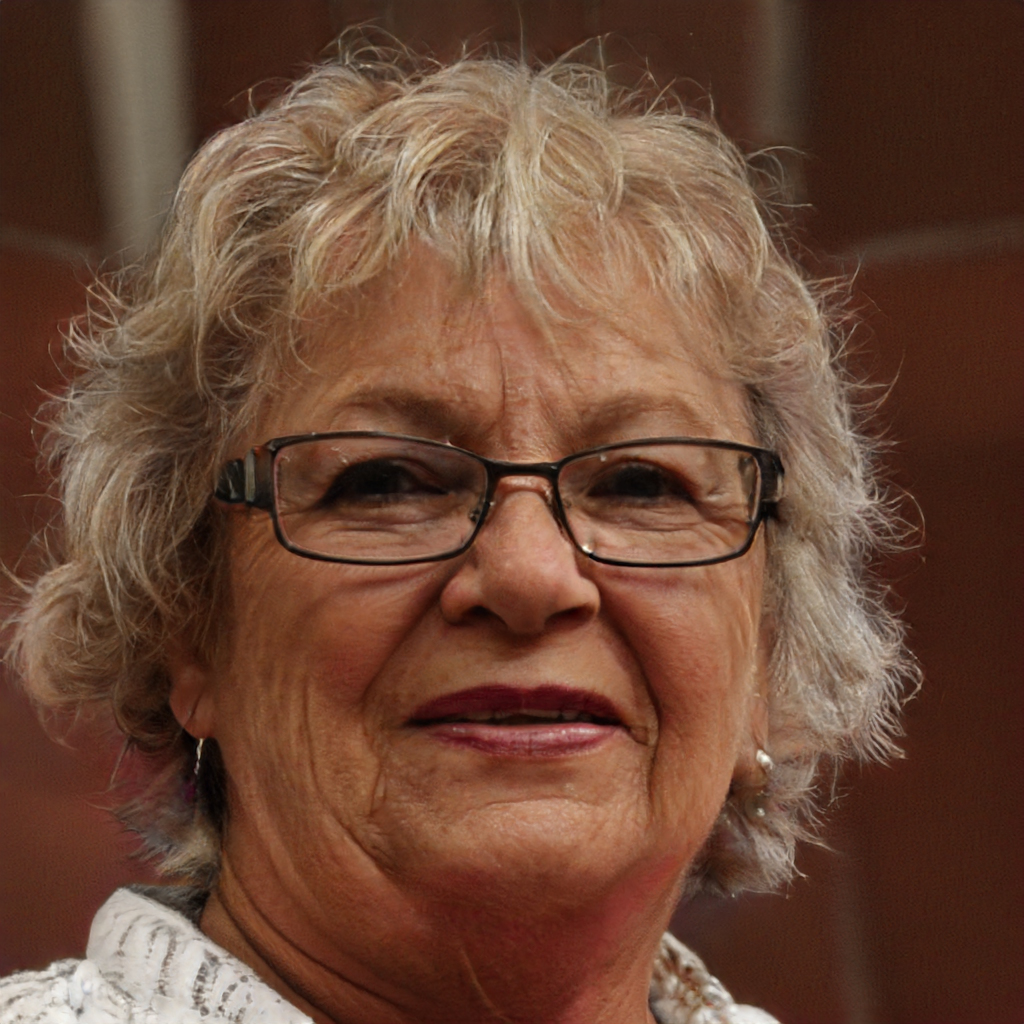
Gender: Female